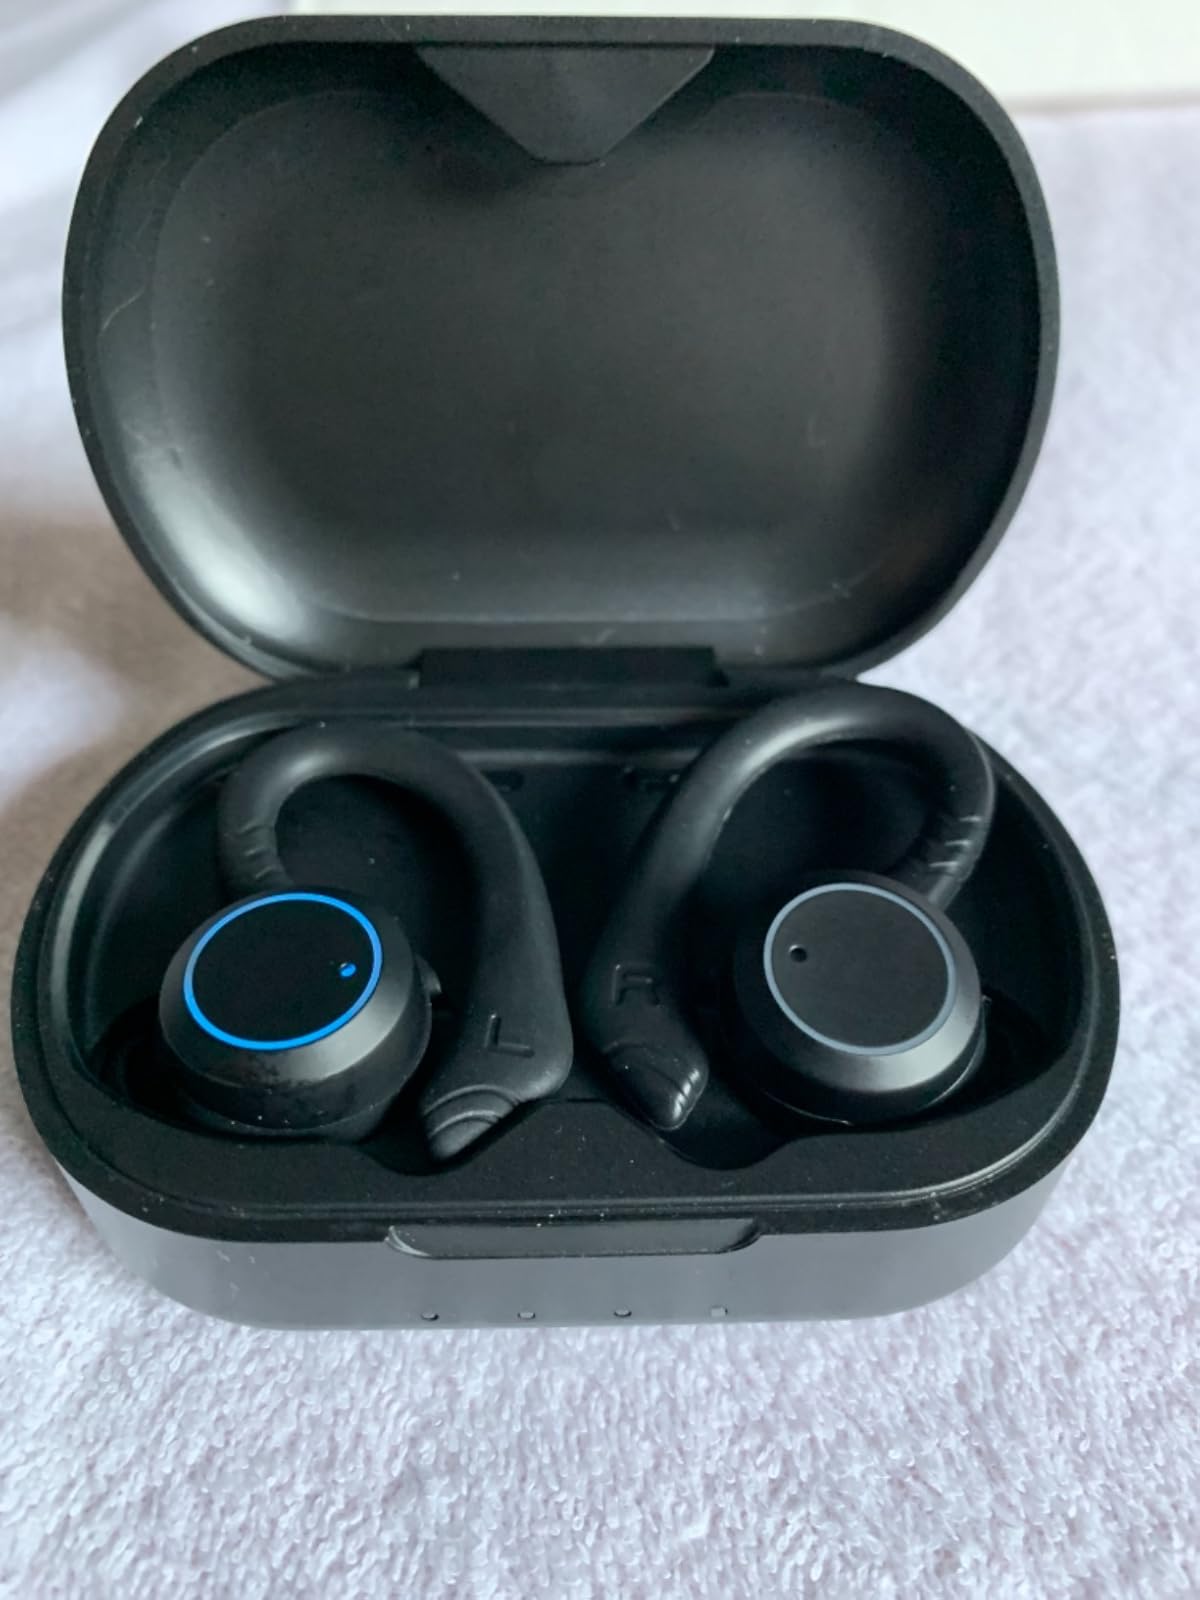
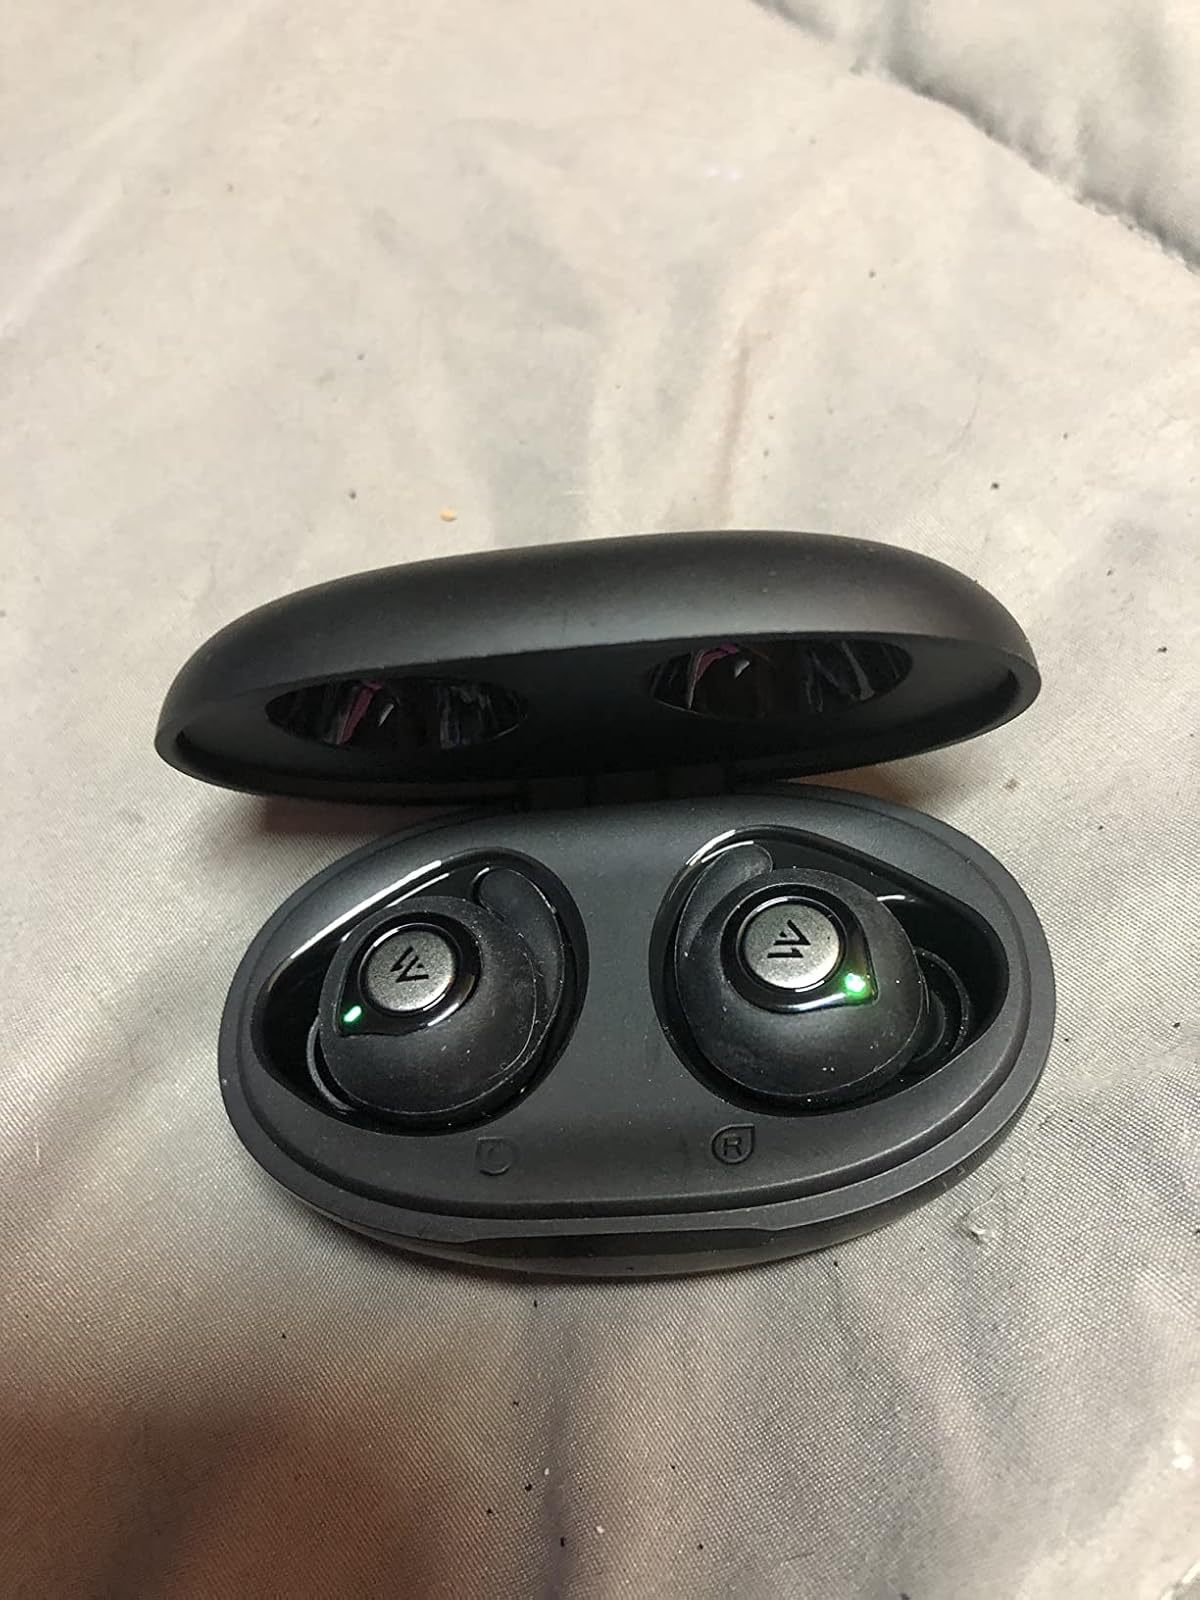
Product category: earbuds
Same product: no